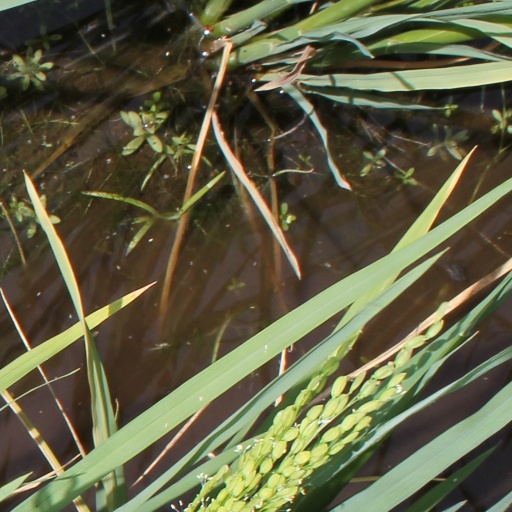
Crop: rice